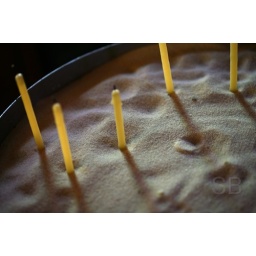
candles in sand